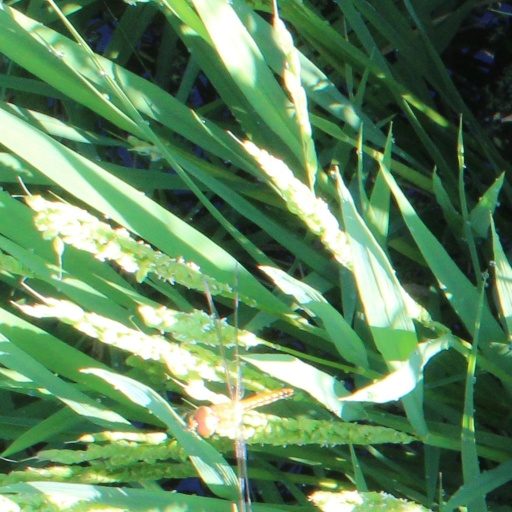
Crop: rice